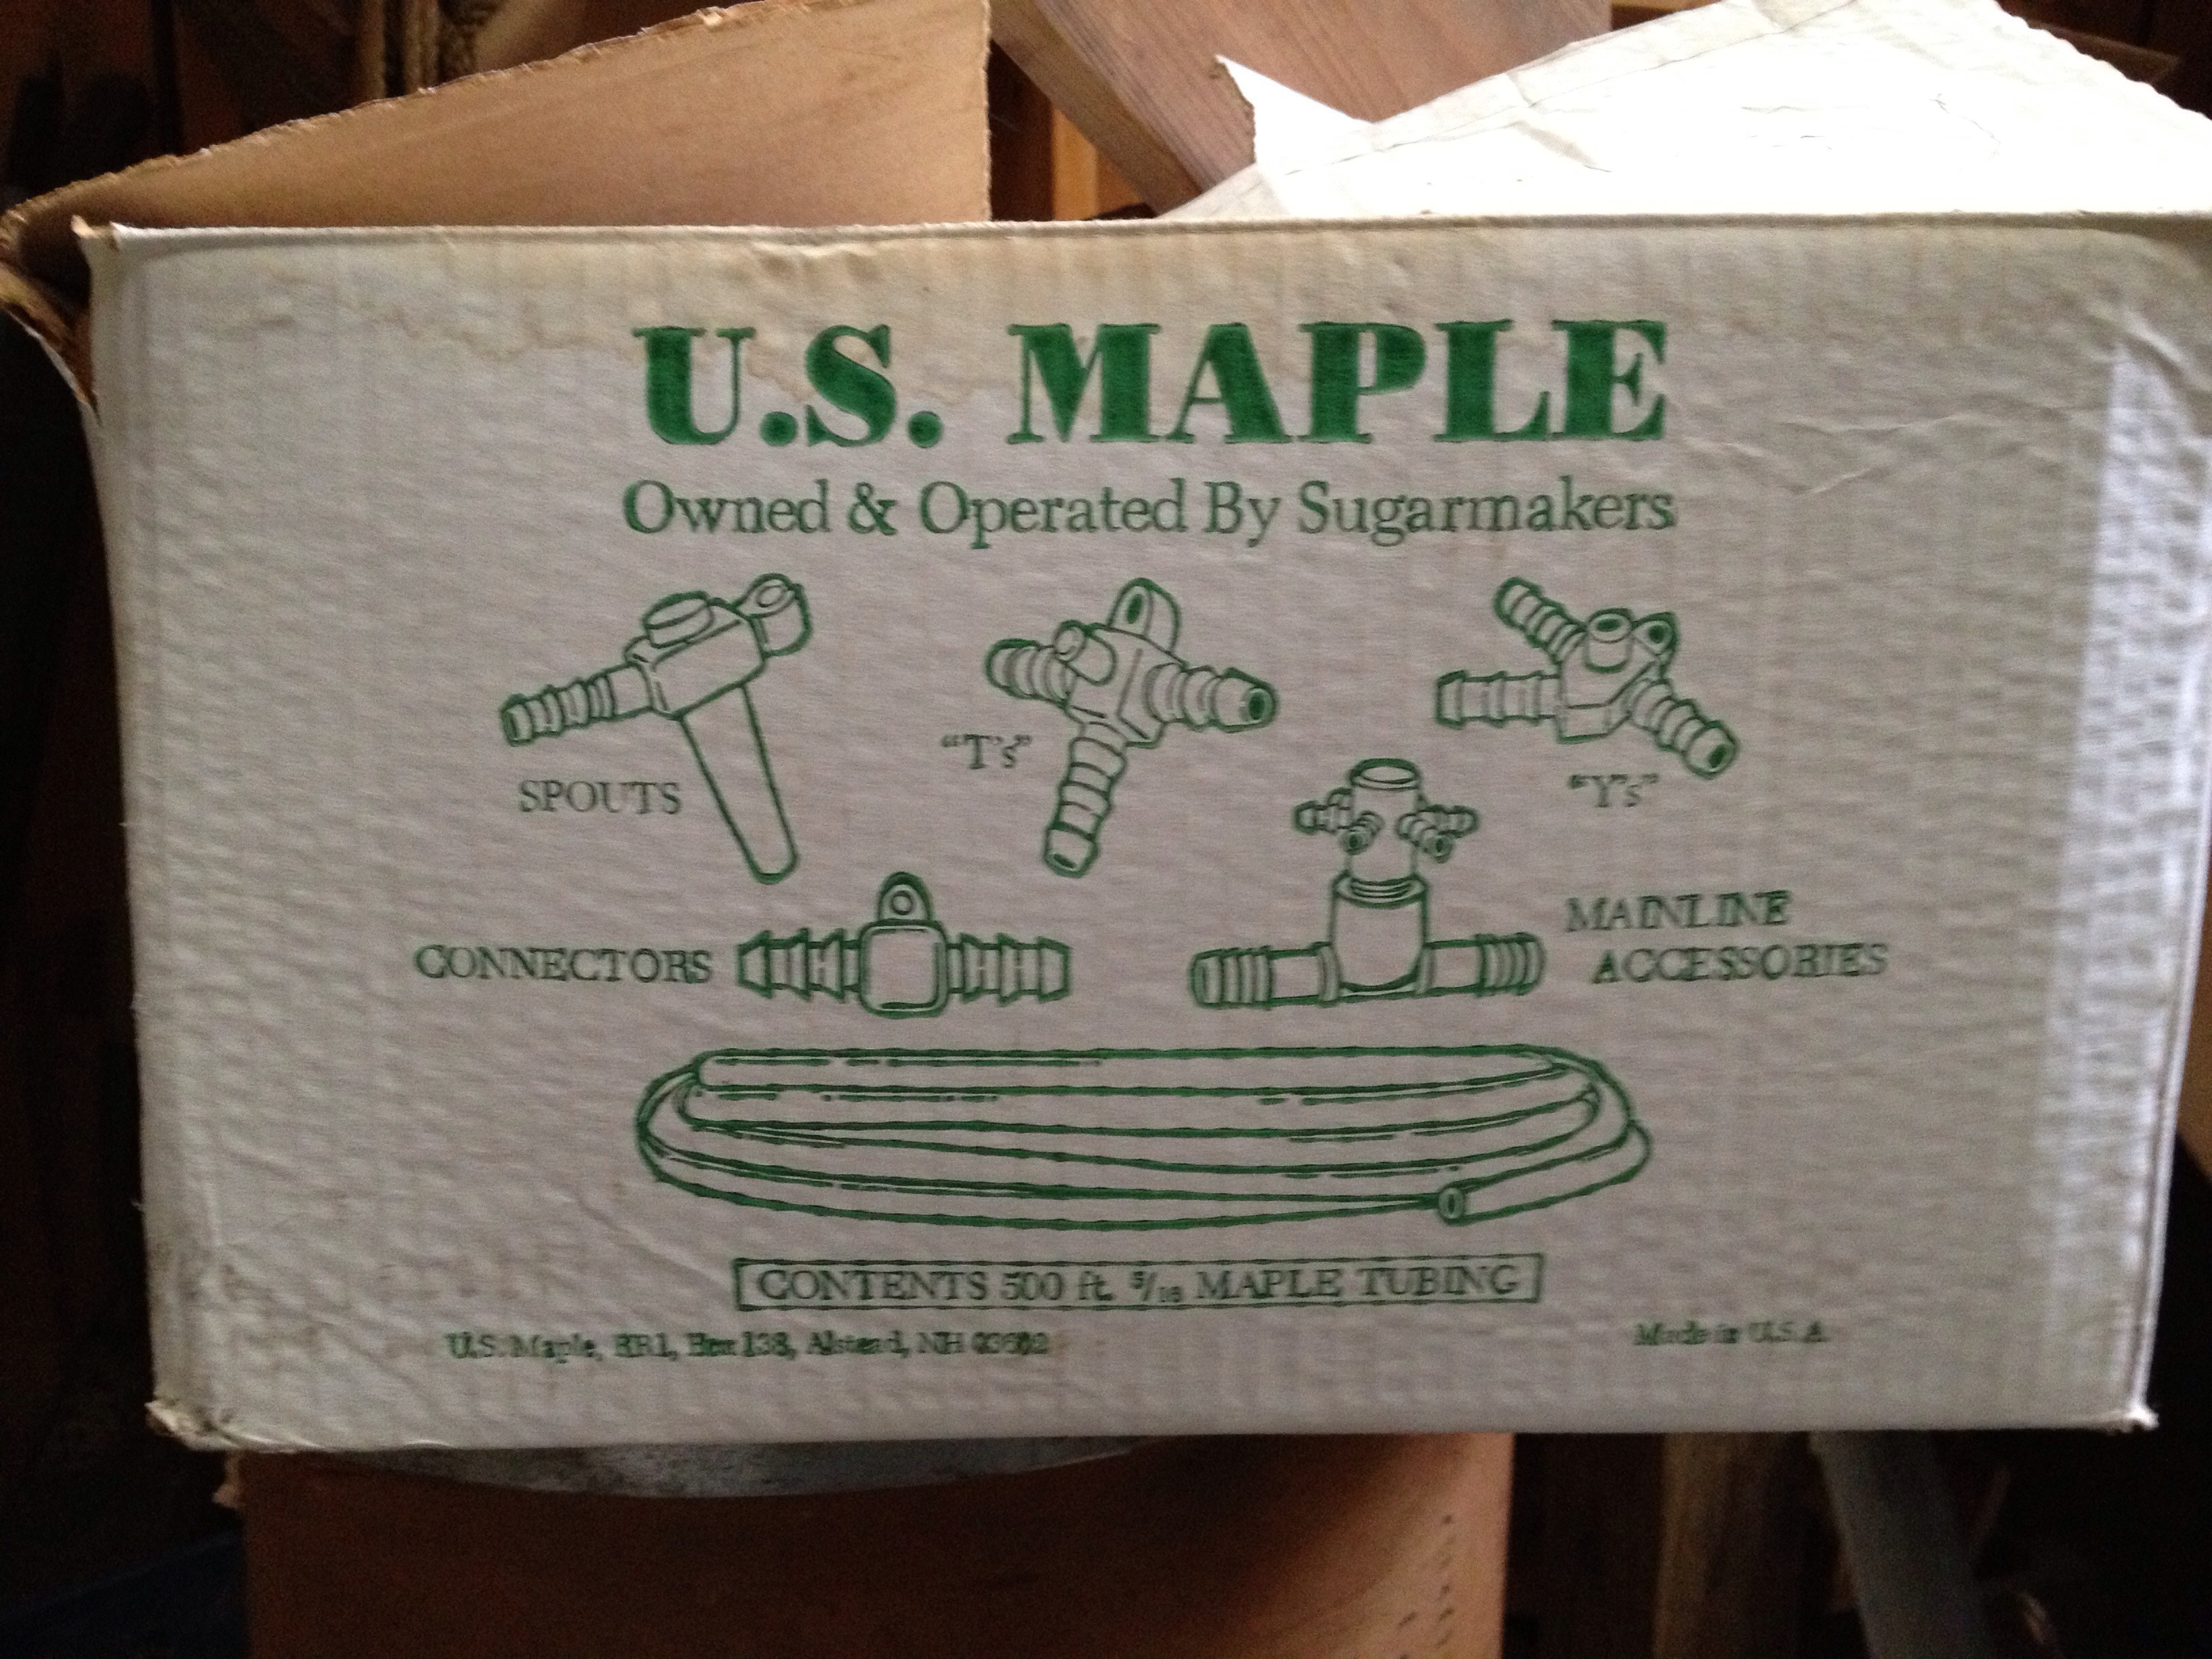
material